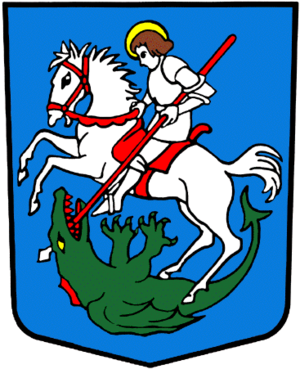
Chermignon est une ancienne commune suisse du canton du Valais, située dans le district de Sierre. Elle fusionne le 1ᵉʳ janvier 2017 avec Mollens, Montana et Randogne pour former Crans-Montana.